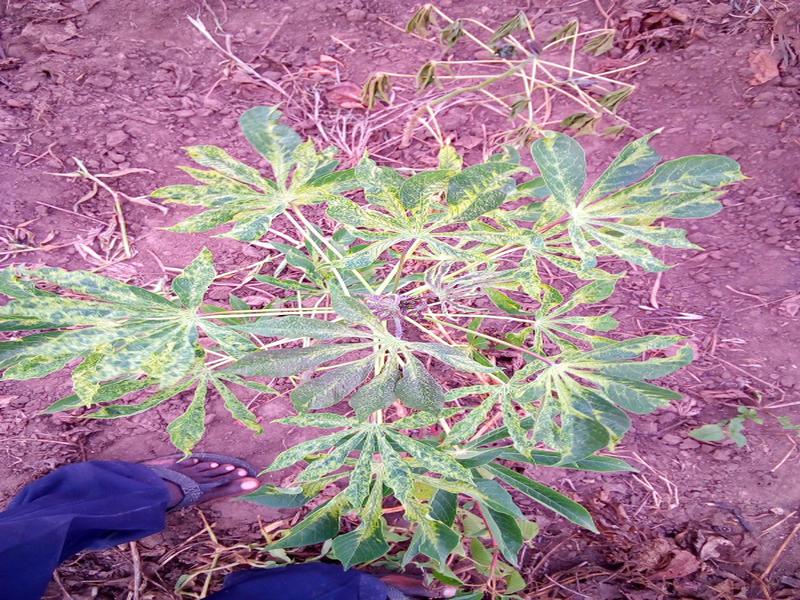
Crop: cassava
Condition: mosaic_disease